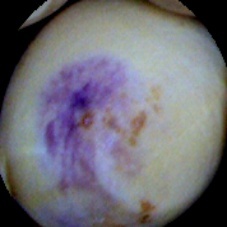
Label: Spotted